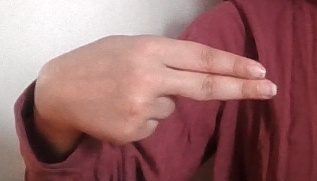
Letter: ain